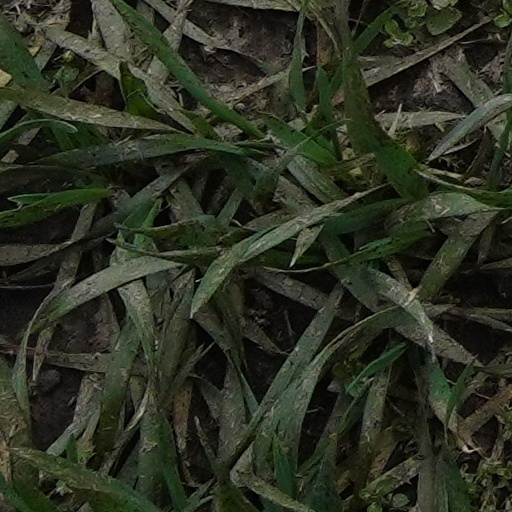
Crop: wheat